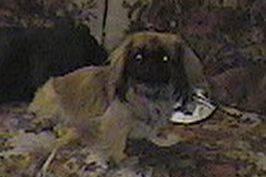
dog